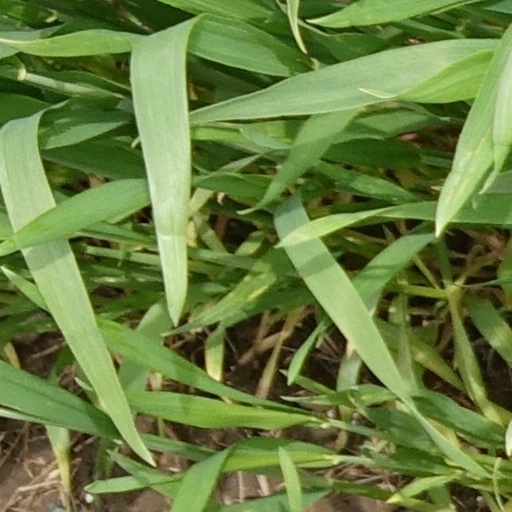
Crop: wheat